Bulletproof (1988 film)

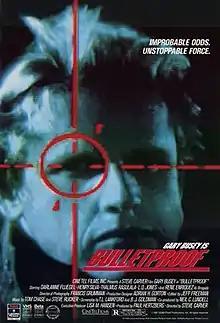

Bulletproof is a 1988 American action film directed by Steve Carver and starring Gary Busey, Darlanne Fluegel, Henry Silva, Thalmus Rasulala, L. Q. Jones. Busey plays a reckless cop who travels to Mexico to retrieve a tank prototype hijacked by a terror group representing an alliance of anti-American powers.